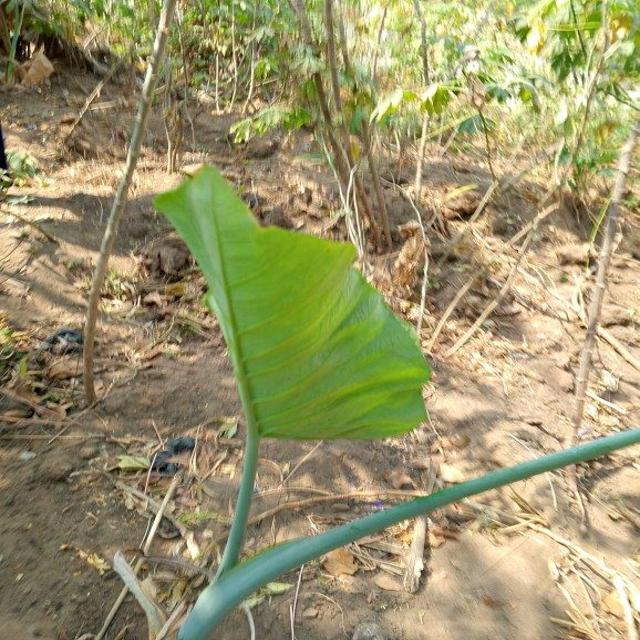
Label: Early_Blight